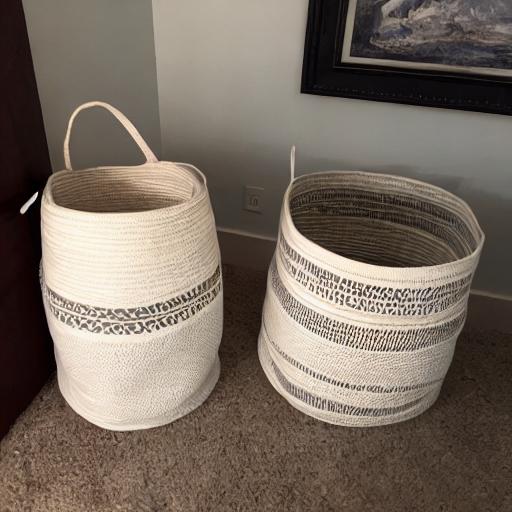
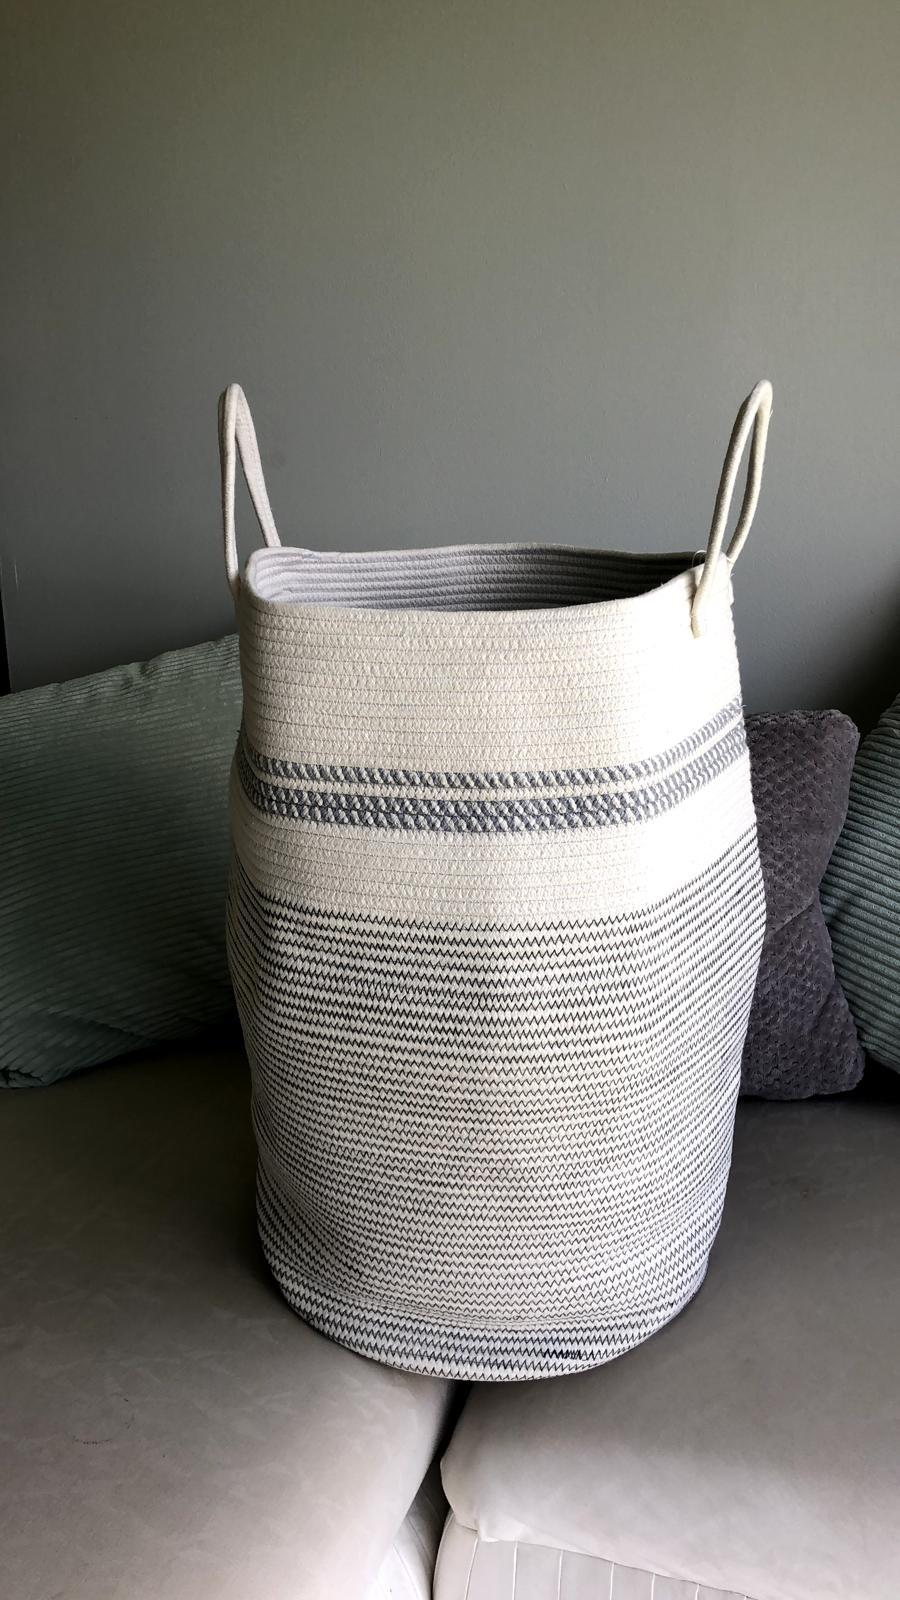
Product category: items_hamper
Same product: no